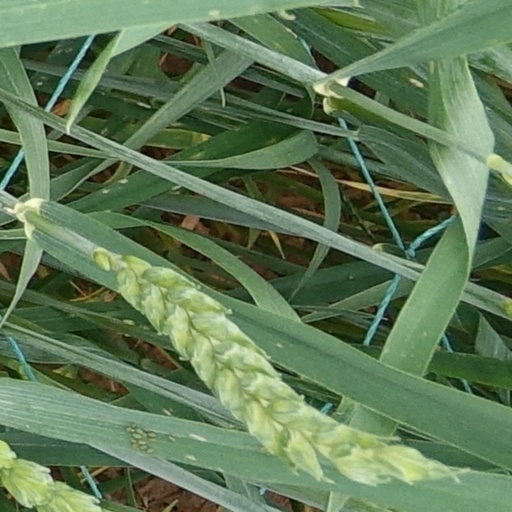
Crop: wheat